Ulysses S. Grant and the American Civil War

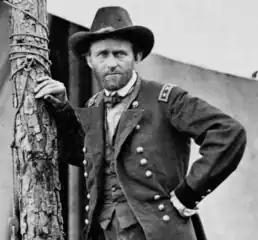
General Grant in 1864

On the onset of the American Civil War in April 1861, Ulysses S. Grant was working as a clerk in his father's leather goods store in Galena, Illinois. When the war began, his military experience was needed, and congressman Elihu B. Washburne became his patron in political affairs and promotions in Illinois and nationwide.